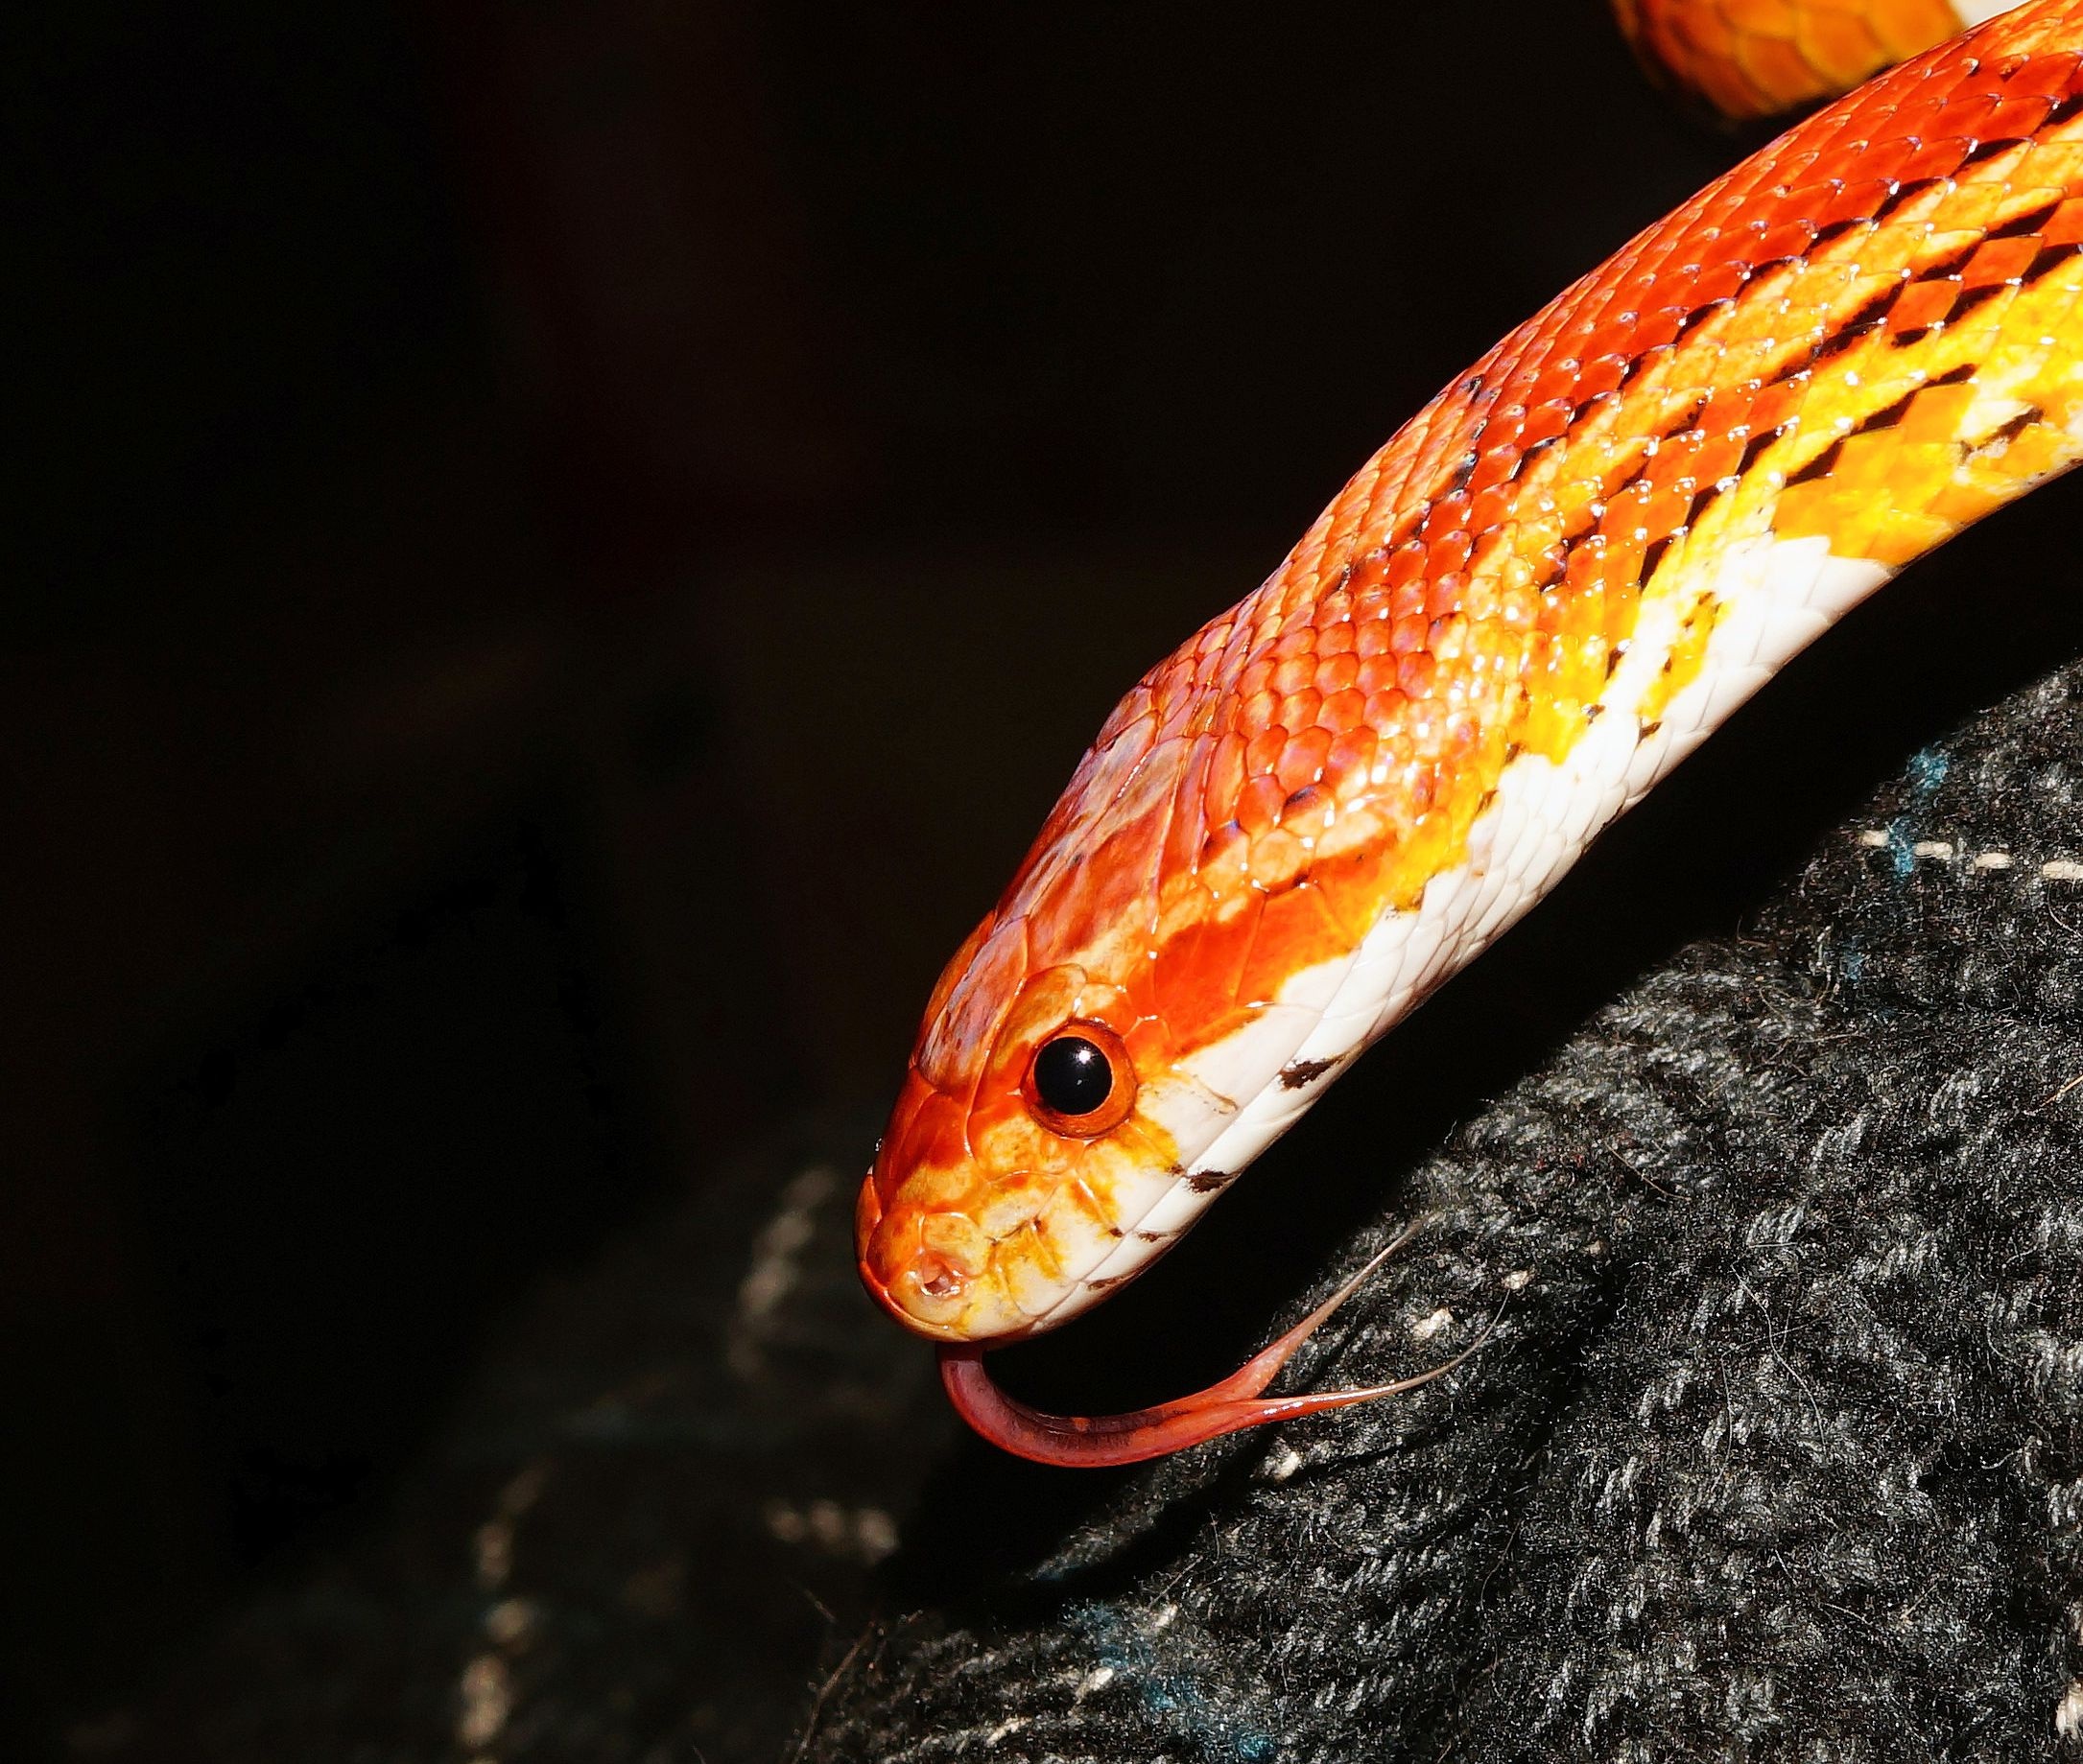
orange, portrait, red, small, reptile, yellow, close, fauna, close up, eye, snake, vertebrate, beauty, terrarium, natter, koi, animal world, constrictor, macro photography, non toxic, terraristik, corn snake, scaled reptile